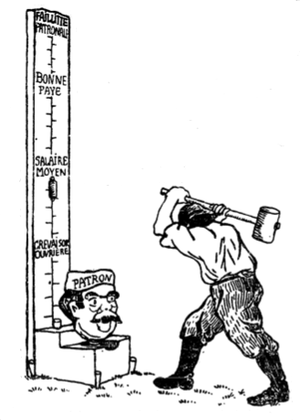
L'anarcho-syndicalisme, syndicalisme libertaire ou syndicalisme anarchiste est un syndicalisme basé sur les principes de fonctionnement de l'anarchisme. Il propose une méthode, le syndicalisme, couplée à l'action directe et à la grève générale expropriatrice, comme moyens de lutte et d'accès vers une société libertaire.